Asuka-dera

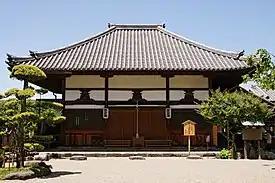
Front of the Main Hall at Asuka-dera, Asuka, Nara

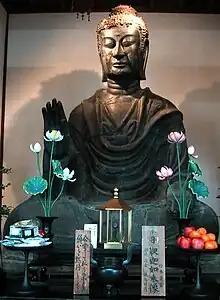
Great Buddha of Asuka-dera

, also known as , is a Buddhist temple located in the village of Asuka, Nara Prefecture, Japan. It currently belongs to the Shingon-shū Buzan-ha sect. Asuka-dera is regarded as one of the oldest temples in Japan. Its precincts were designated a National Historic Site in 1966.